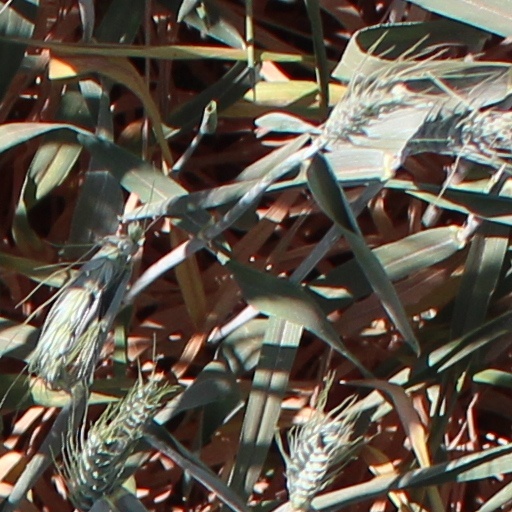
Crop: wheat